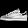
Label: Sneaker